Virginia striatula

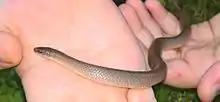

Virginia striatula (formerly "Haldea striatula"), commonly called the rough earth snake, is a species of nonvenomous natricine colubrid snake native to the Southeastern United States.